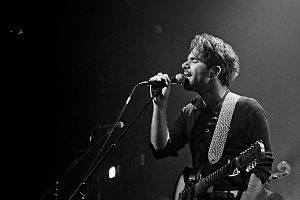
Jannis Noya Makrigiannis
Jannis Noya Makrigiannis fra Choir of Young Believers
Jannis Noya Makrigiannis er en halvt græsk, kvart dansk, kvart indonesisk musiker, som er medlem af folk/rock/pop-bandet Choir of Young Believers, hvor han er både forsanger og guitarist. Han har tidligere været medlem af bandet Lake Placid.